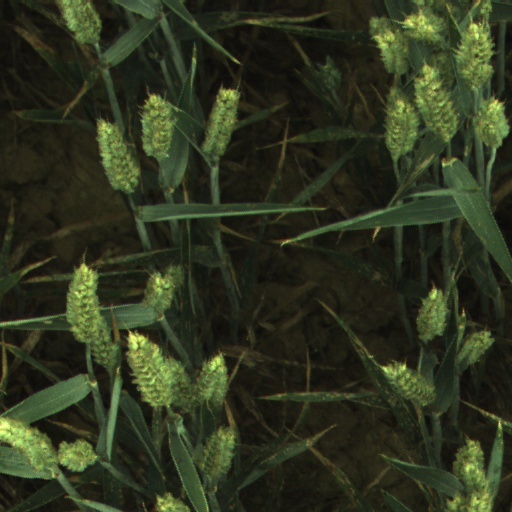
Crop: wheat